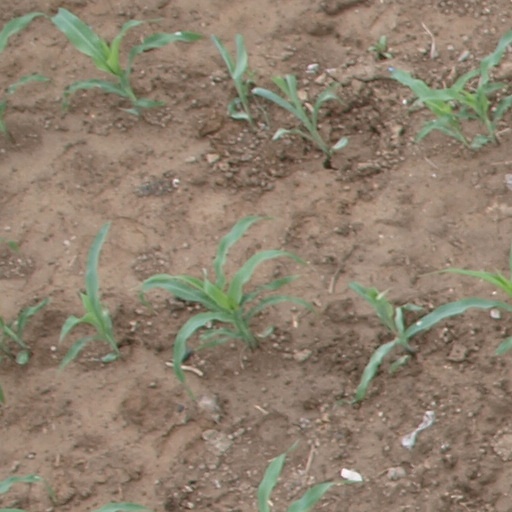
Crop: maize; corn